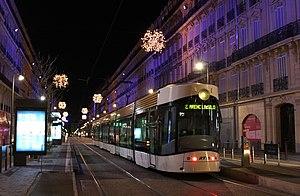
Un tramway arrêté à la station Sadi Carnot sur la rue de la République à Marseille.
La ligne 2 du tramway de Marseille est l'une des trois lignes du réseau de tramway de Marseille. Elle relie la gare de Marseille-Blancarde au quartier d'affaires Euroméditerranée en traversant l'hyper-centre de la ville sur la Canebière. Cette ligne est la plus fréquentée du réseau avec 80 000 passagers par jour en 2008.
Marseille est une commune du Sud-Est de la France, chef-lieu du département des Bouches-du-Rhône et préfecture de la région Provence-Alpes-Côte d'Azur.